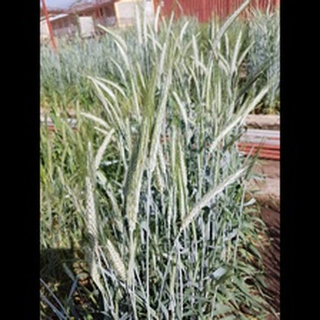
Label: healthy_wheat